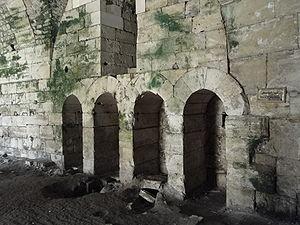
Latrines du Krak des Chevaliers, Syrie
Les latrines sont un endroit aménagé de telle sorte qu'un être humain puisse s'y soulager de ses déjections corporelles, notamment par la défécation. Par rapport à une toilette, les latrines possèdent une technologie moindre. Les latrines sont le mode d'assainissement de base le plus utilisé dans le monde. Le but d'une latrine est à la fois d'assurer la santé de ses usagers en contenant ou en évacuant les excréments, et de protéger l'environnement.
Le mot toilettes désigne le local appelé aussi cabinets ou « petit coin » consacré à la discrétion et l'intimité du moment de soulagement volontaire des déjections corporelles : urine et défécation principalement. Elles constituent une évolution par rapport aux moyens antérieurs voués au même usage, à savoir :